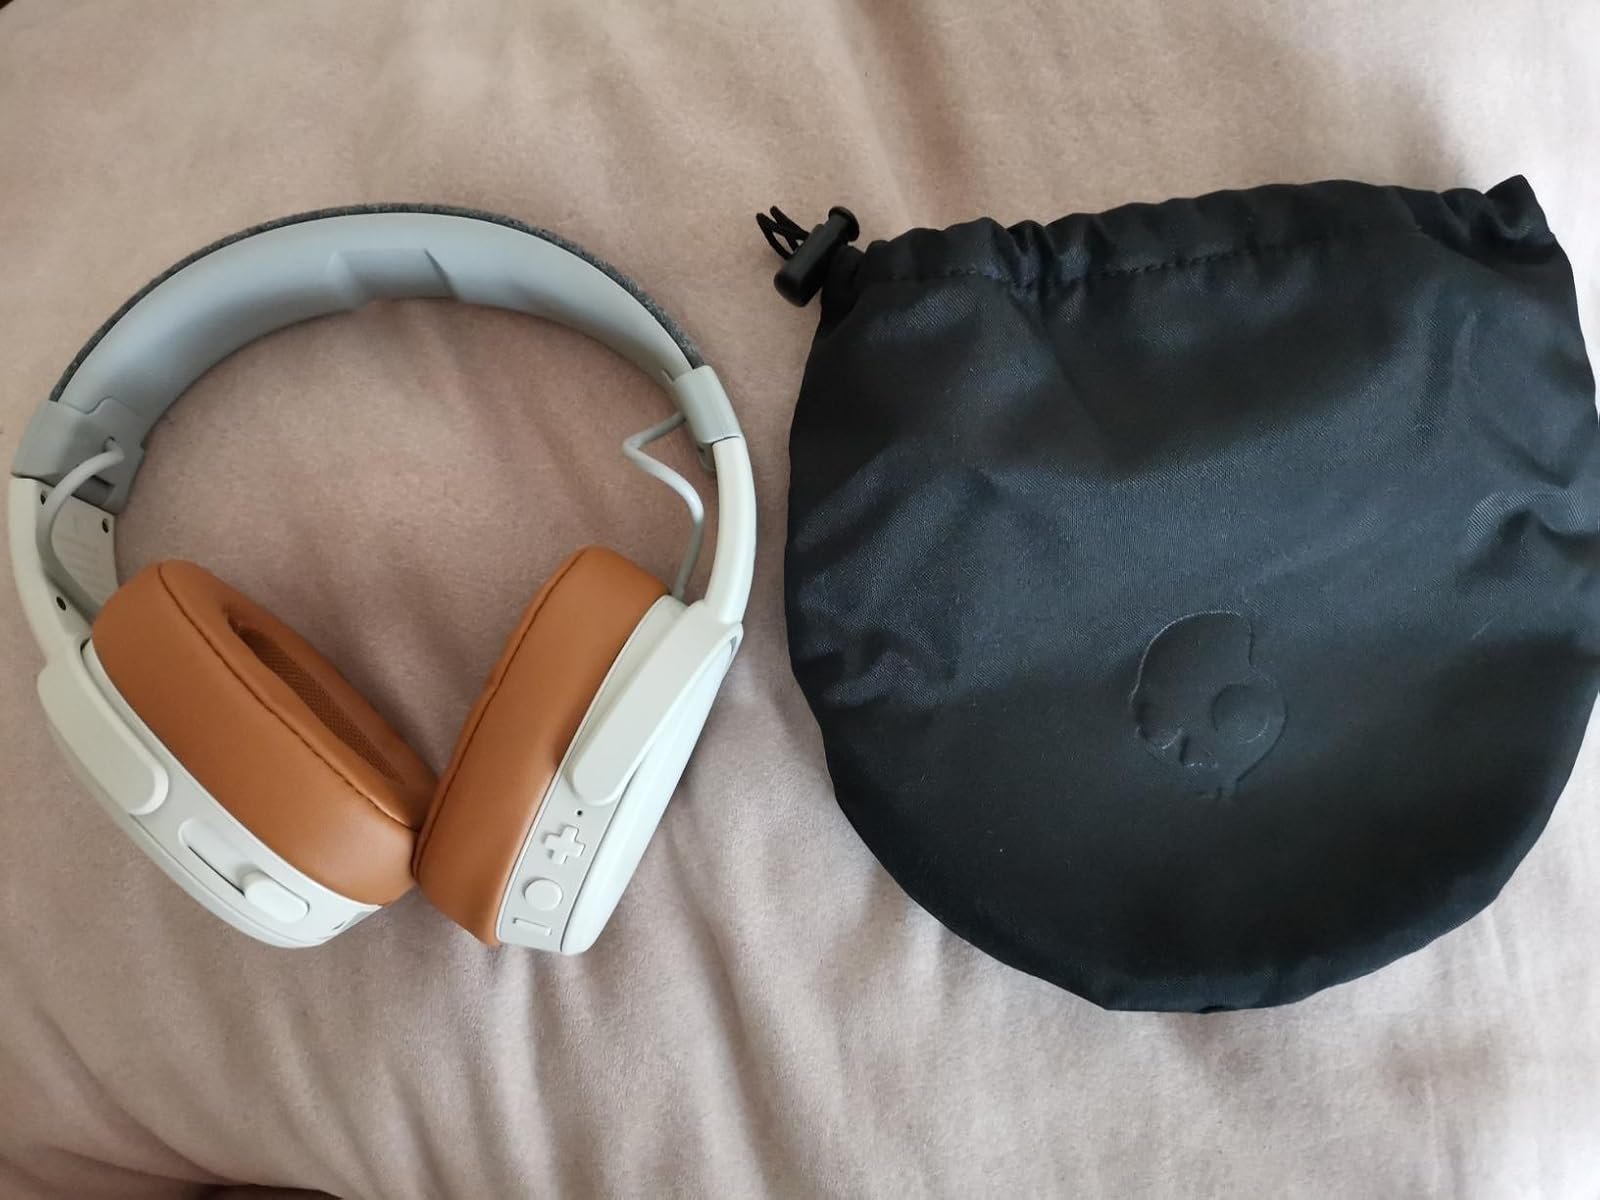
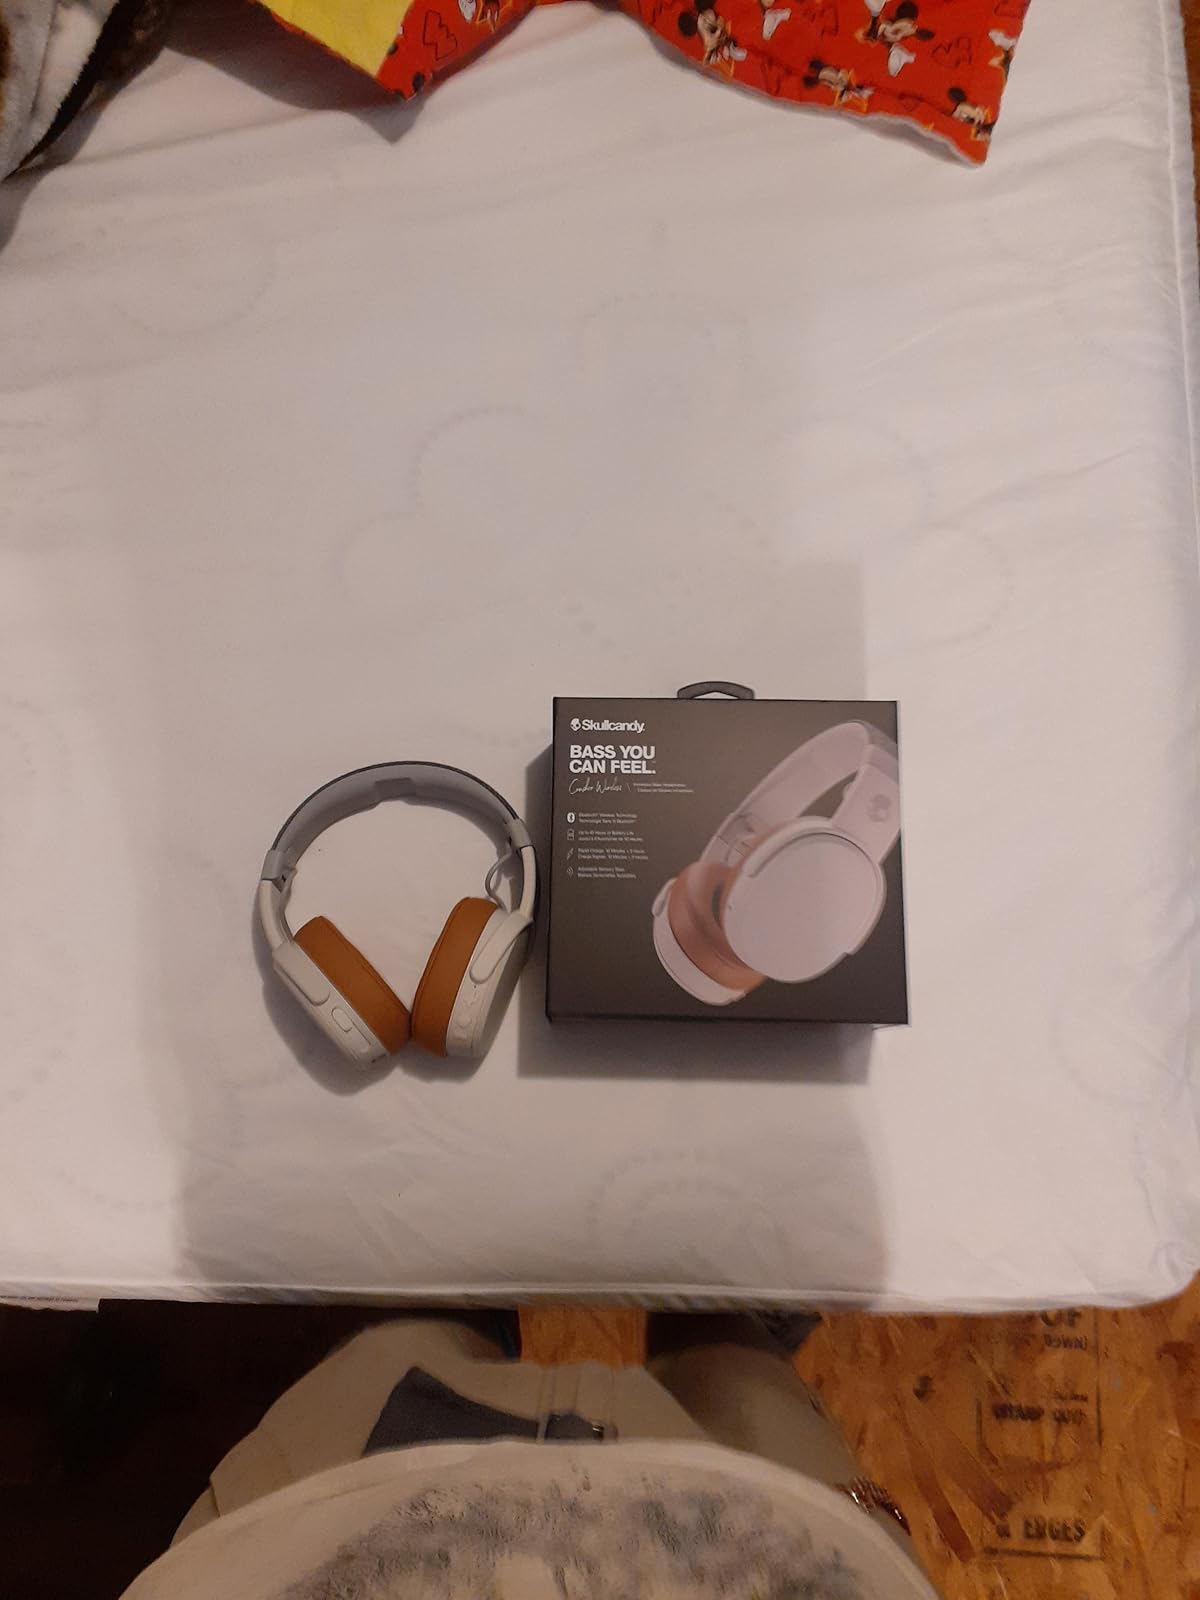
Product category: headphones
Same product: yes